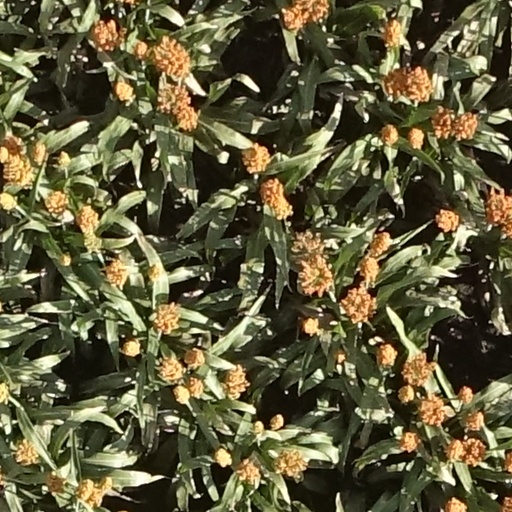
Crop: sorghum